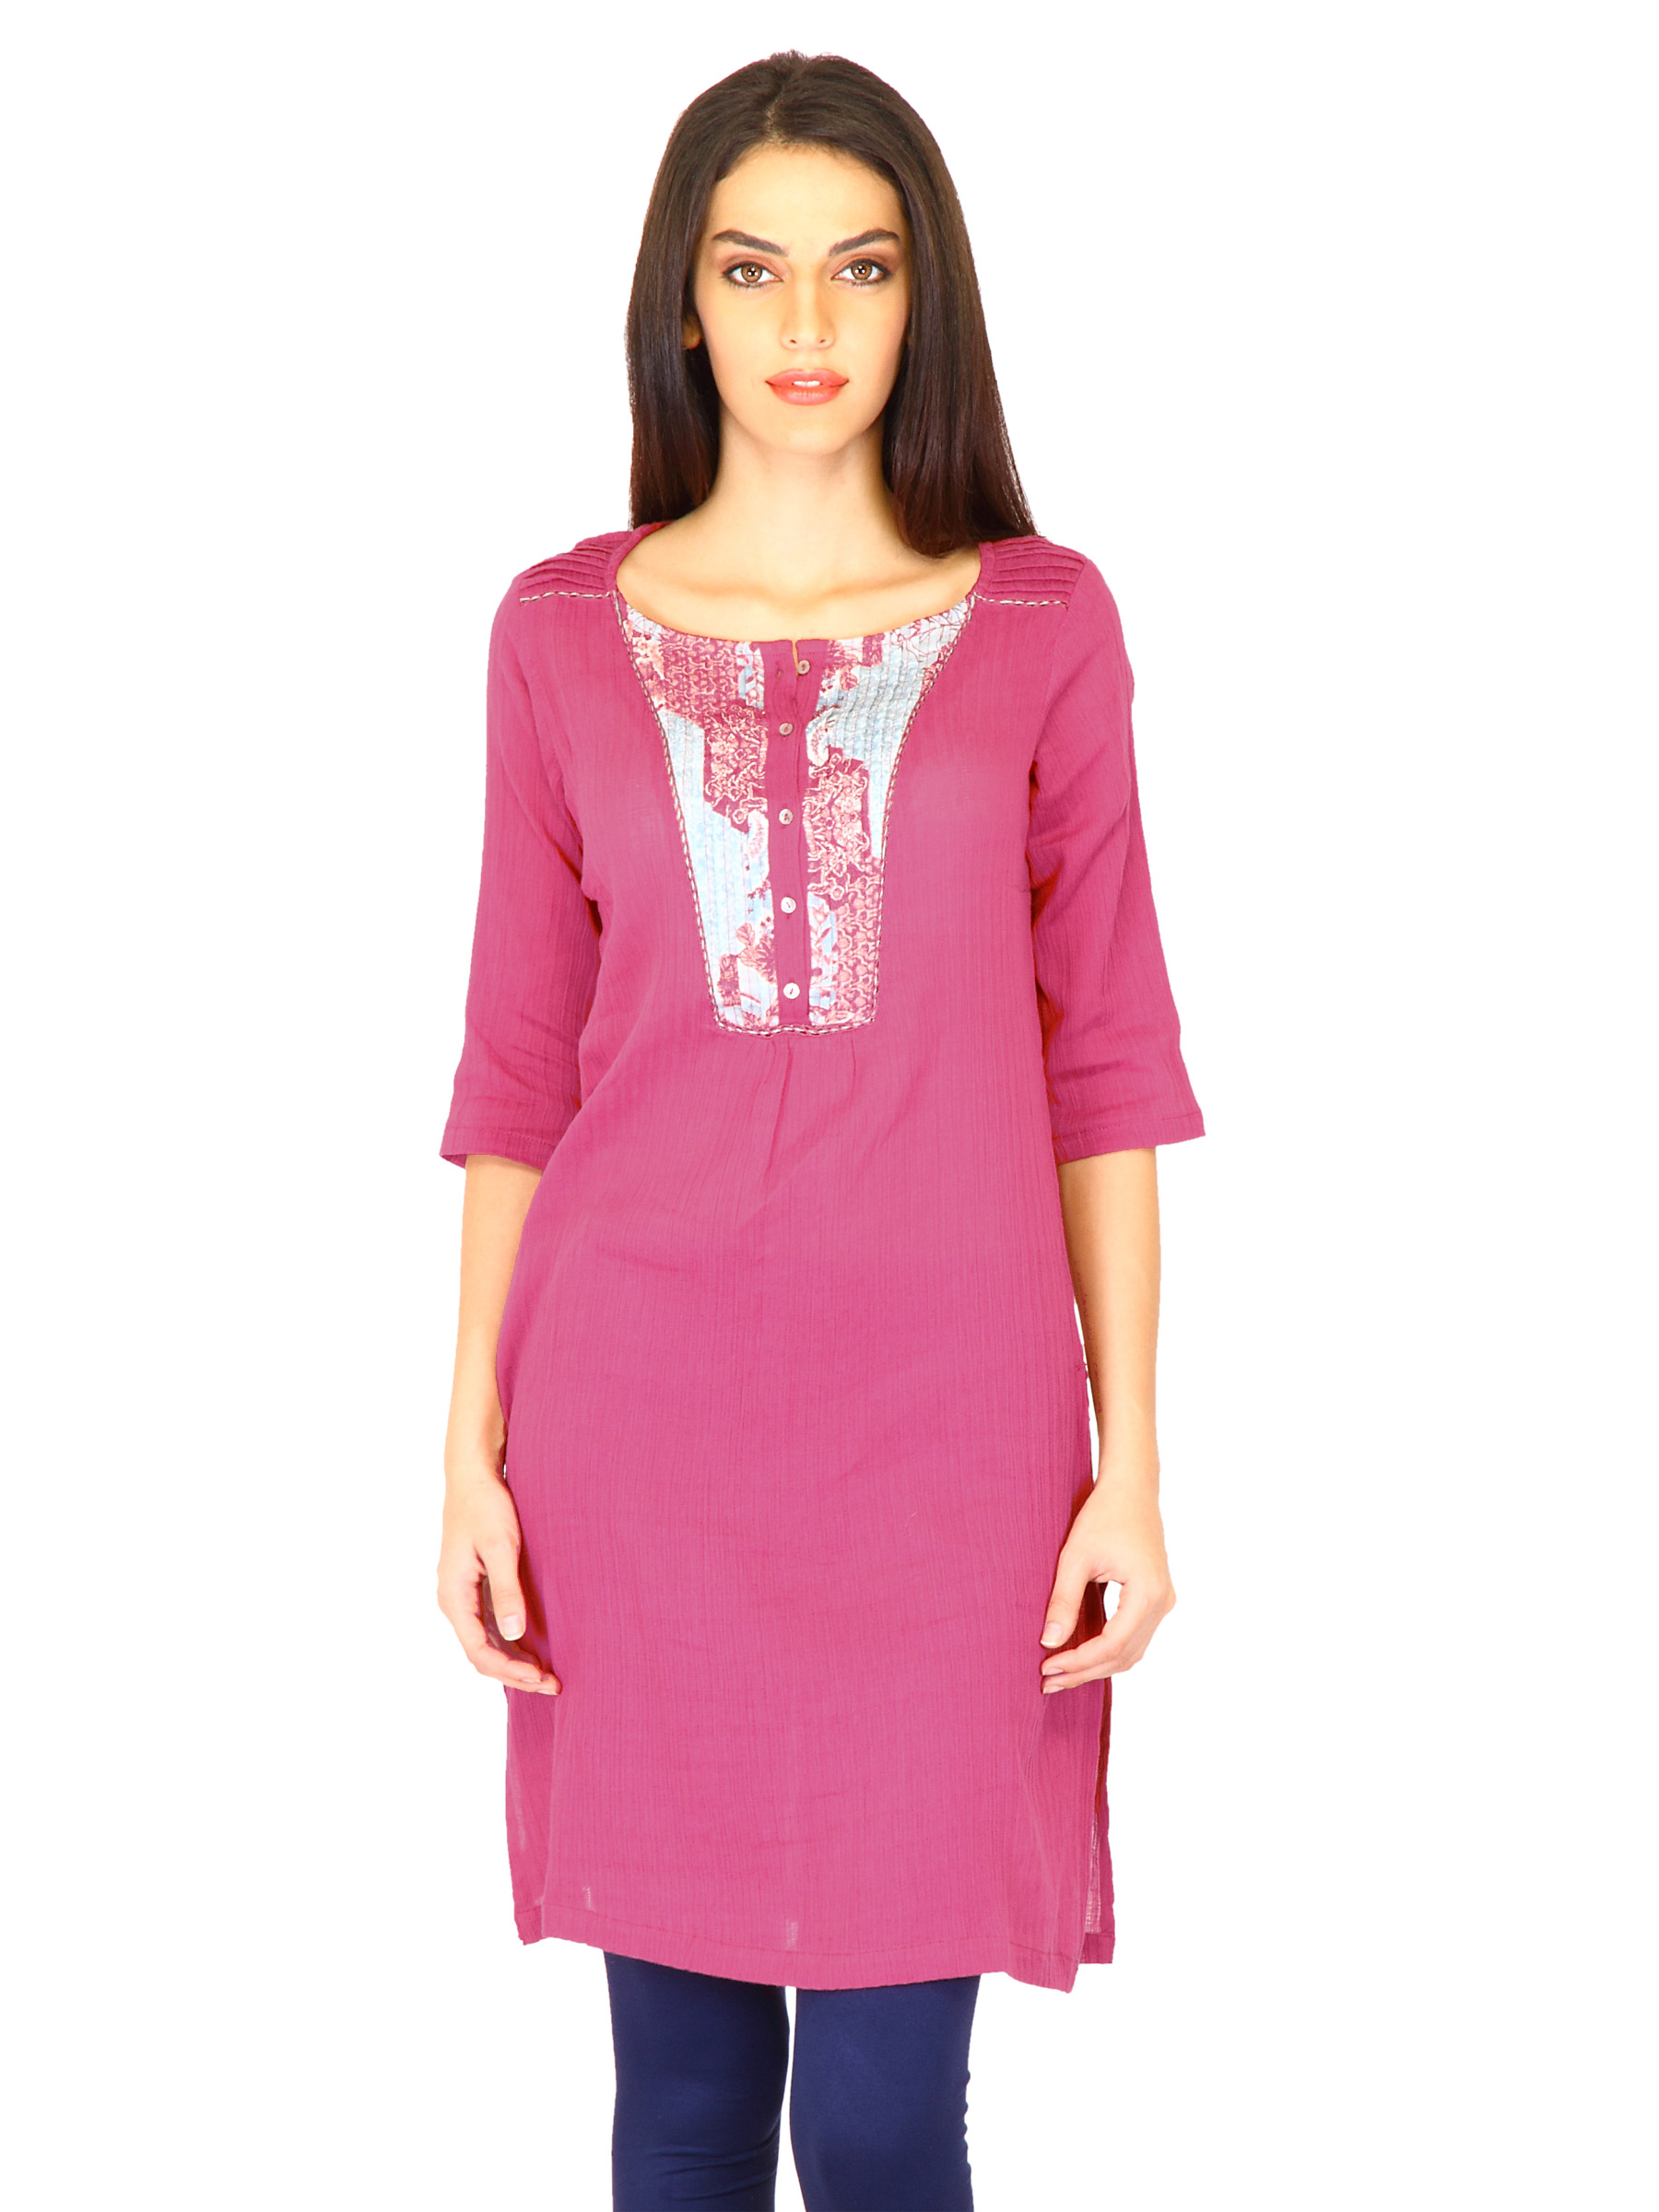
W Women Solid Pink Kurtas
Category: Apparel / Topwear / Kurtas
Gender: Women
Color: Pink
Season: Summer 2011
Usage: Ethnic